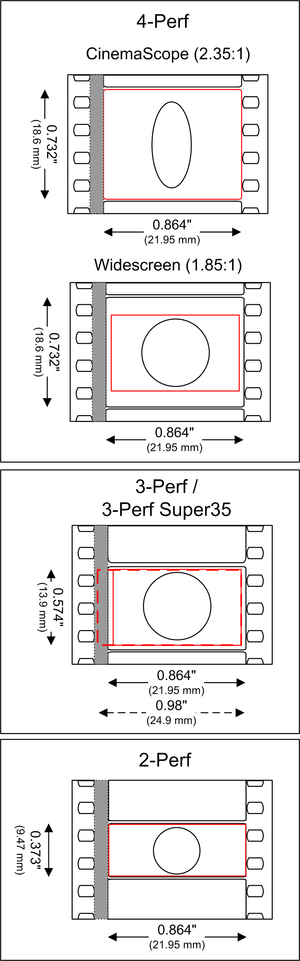
La perforation de film est une technique qui consiste à réaliser des trous sur le bord de la pellicule d'un film argentique. Ces perforations permettent l'entraînement de la pellicule lors de la prise de vues et lors de la projection. Un film de 35 mm comporte classiquement quatre perforations à peu près rectangulaires des deux côtés de chaque photogramme.